2014 Wisconsin Badgers football team

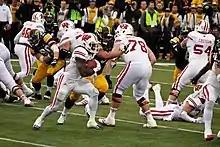
Melvin Gordon running against the Iowa Hawkeyes defense in 2014 at Kinnick Stadium

At the end of the game Melvin Gordon tied the Big Ten and Wisconsin records for most rushing yards in a season (2,109) which was set by Wisconsin running back Ron Dayne in 1996. Also during the game Gordon became the fastest player to reach 2,000 yards rushing in FBS history, on 241 carries. The previous holder for fastest 2,000 yards was Penn State running back Larry Johnson who accomplished the feat on 251 carries in 2002. Gordon received his third Big Ten Offensive Player of the Week in the season.